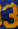
Number: 3